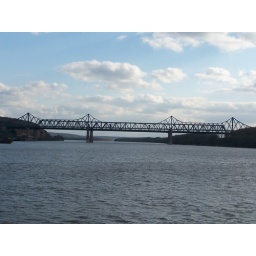
Train and auto bridge over the canal